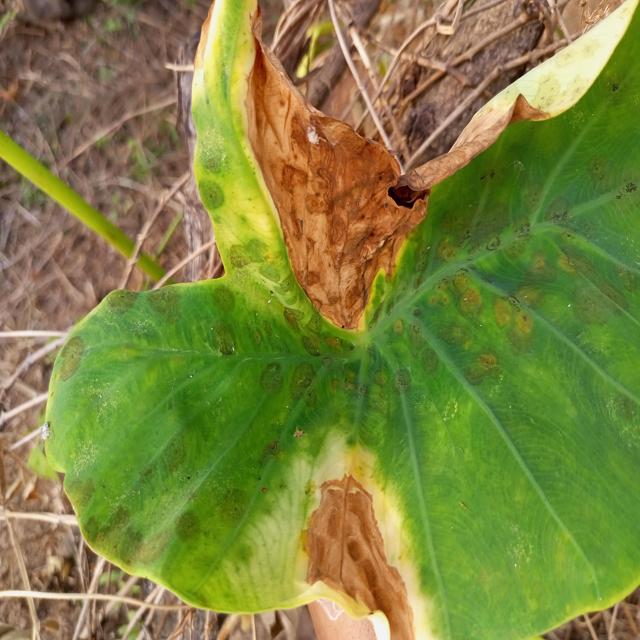
Label: Late_Blight